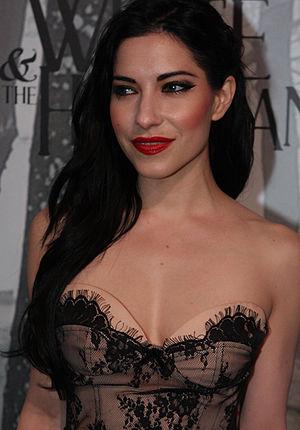
Lisa Marie Origliasso, née le 25 décembre 1984 à Brisbane en Australie, est une chanteuse australienne. Elle est la sœur jumelle de Jessica Origliasso, avec qui elle a fondé le groupe de musique The Veronicas.